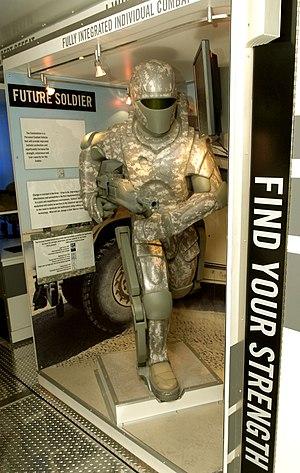
Étoiles, garde-à-vous ! ou Étoiles, garde à vous ! est un roman de science-fiction écrit par Robert A. Heinlein. Le texte est publié une première fois sous forme de série et dans une version abrégée, sous le titre Starship Soldier, dans la revue The Magazine of Fantasy & Science Fiction en octobre-novembre 1959, puis sous la forme d'un roman en décembre 1959.
L'exosquelette motorisé ou combinaison robotique est un dispositif mécatronique à base fixe ou mobile, composé d'une structure mécanique à plusieurs degrés de liberté, d'un système d'actionnement utilisant une source d'énergie embarquée ou déportée, et de cartes électroniques de puissance et de commande, que revêt un individu, à la manière d'un vêtement robotisé ou d'une prothèse externe, pour lui permettre de démultiplier ses capacités physiques, de simuler un retour d'effort dans un environnement virtuel, de rééduquer son système musculosquelettique, de contrôler à distance des systèmes robotiques et éventuellement de le protéger de son environnement. L'inconvénient majeur des systèmes à base fixe est la limitation de l'espace de travail, l'avantage réside dans leurs motorisations déportées. L'inconvénient des systèmes mobiles est la faible autonomie énergétique mais qui est compensée par l'augmentation de leurs espaces de travail et donc de leurs degrés de mobilité. Certains systèmes à base fixe ou mobiles compensent leur friction interne et la gravité qu'ils génèrent, évitant ainsi aux utilisateurs de ressentir l'inertie et le poids de l'exosquelette qu'ils portent sur eux.